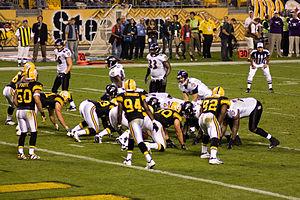
James Harrison, Jr., né le 4 mai 1978 à Akron est un joueur américain de football américain évoluant au poste de linebacker.